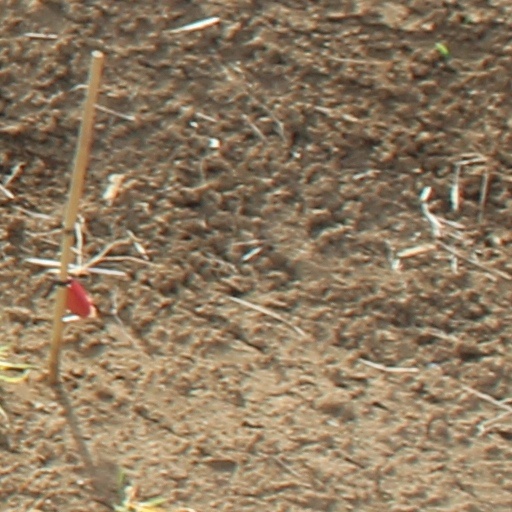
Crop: wheat